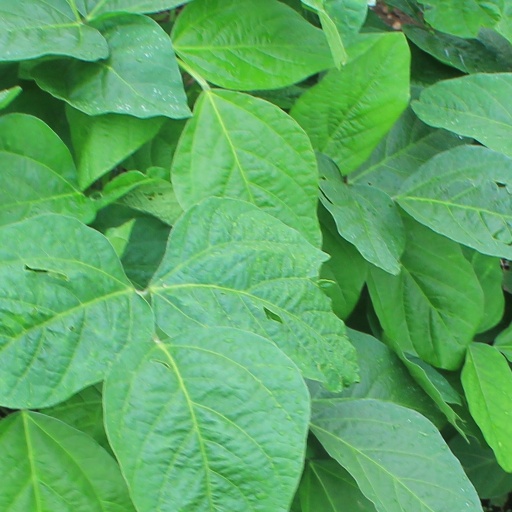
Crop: soybean